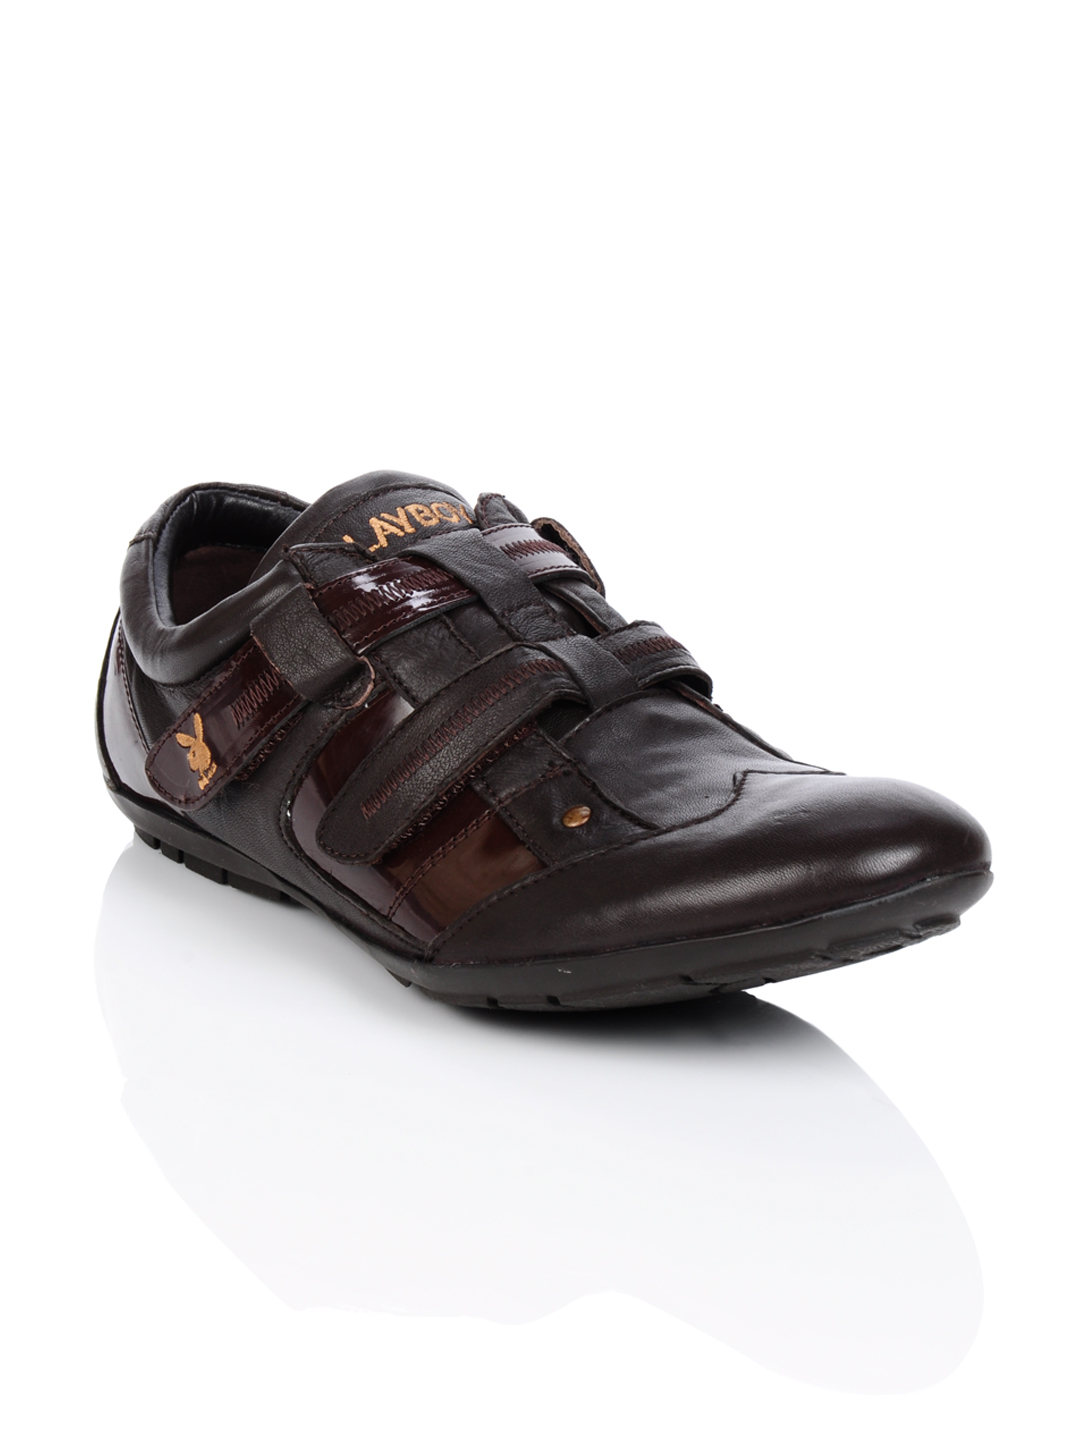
Playboy Men Brown Shoes
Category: Footwear / Shoes / Casual Shoes
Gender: Men
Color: Brown
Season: Summer 2013
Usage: Casual